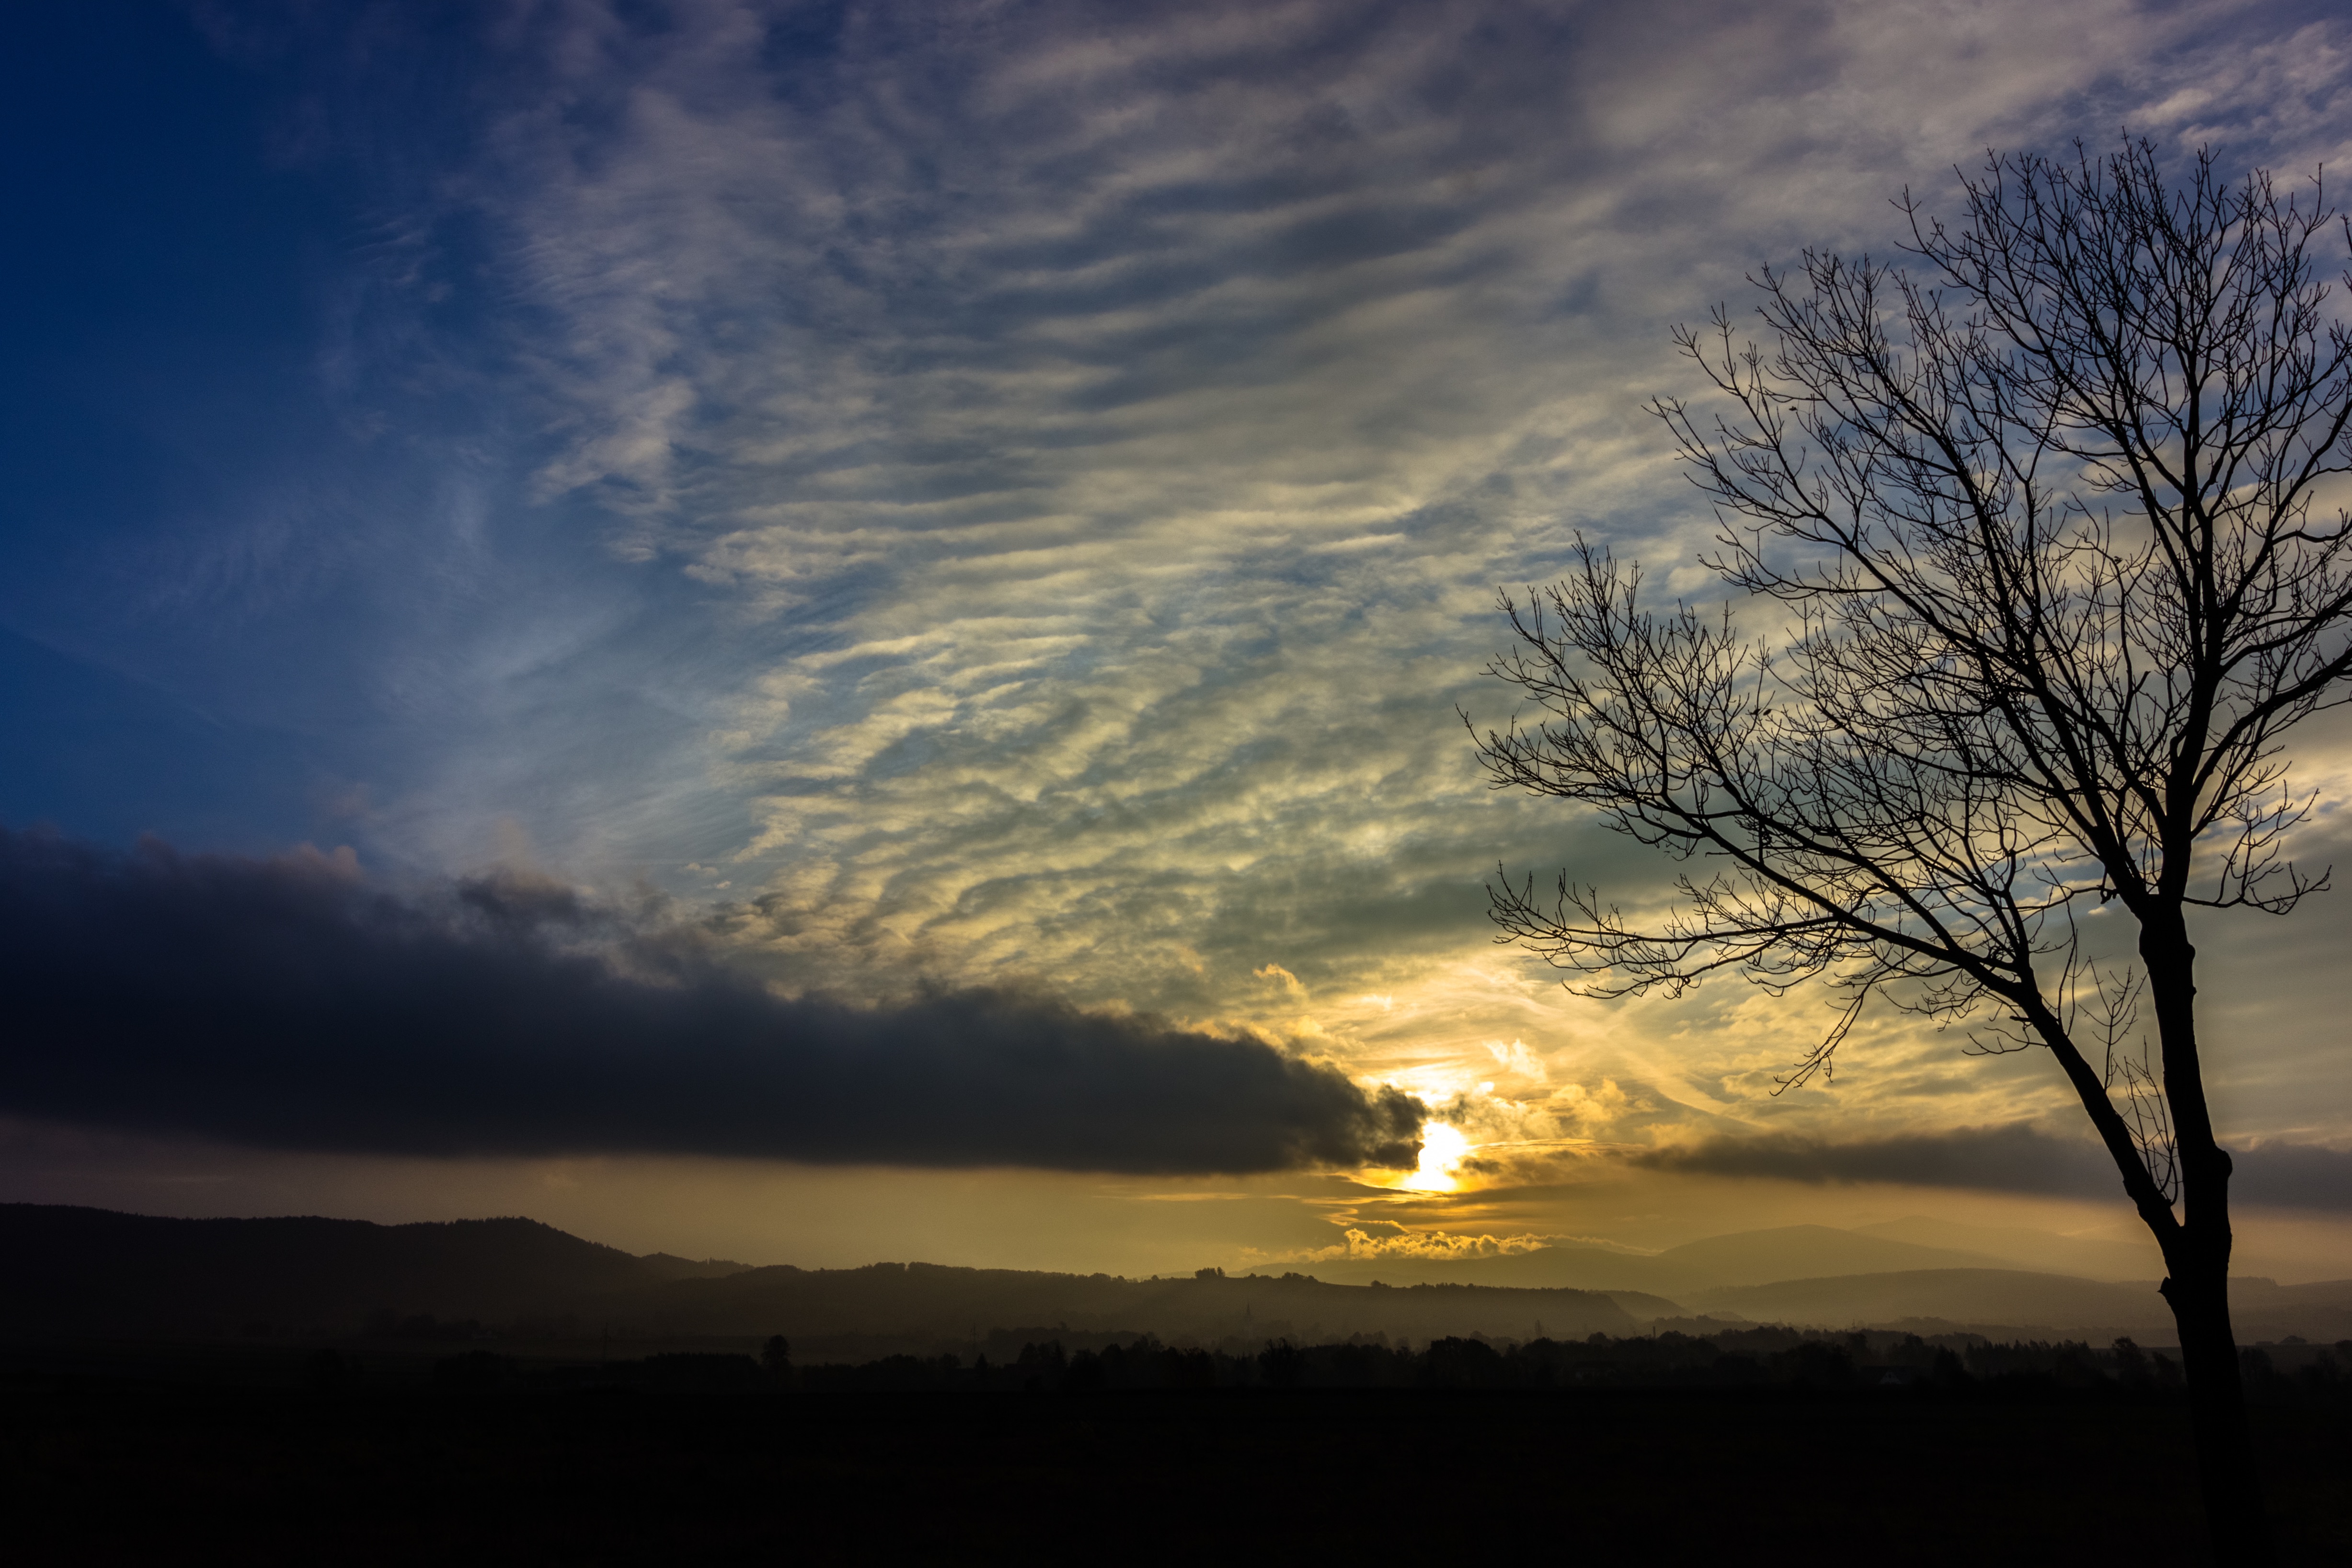
tree, nature, horizon, cloud, sky, sun, sunrise, sunset, sunlight, morning, dawn, atmosphere, dusk, evening, reflection, weather, afterglow, meteorological phenomenon, atmospheric phenomenon